Domus Municipalis

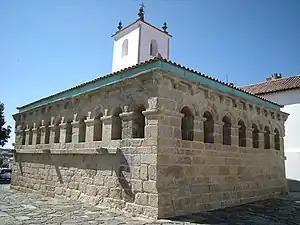
The inferior corner of the Domus structure

A singular (enigmatic) building of Romanesque civic architecture, it is an eloquent extension of the medieval prison tower that it juxtaposes. Its construction was, most likely, in the first half of the 13th century, coinciding with the foundation of the cistern.